Inner Niger Delta

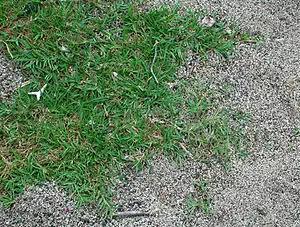
"Cynodon dactylon", a grass characteristic of heavily grazed outer fringes of the Inland Delta area.

The Inland Delta forms a green oasis in its semi-arid surroundings. Its vegetation growth is limited by the availability of water, thus giving patches more often or longer subject to flooding a denser and more tree-like vegetation cover. As said, flooding cycles follow the precipitation cycle. The vegetation cycle in its turn follows the flooding cycle with a certain delay: it takes days for grasses to germinate after flooding, but months before trees die of a lack of water when floodwater has once again receded.